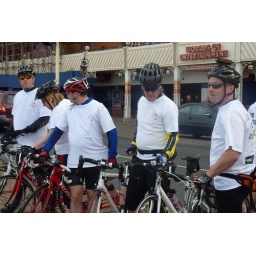
A bike ride for charity from Blackpool Tower to Eiffel Tower in Paris, via many long roads and high hills